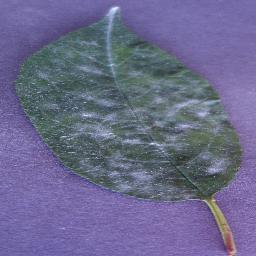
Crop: cherry
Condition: (including_sour)_powdery_mildew